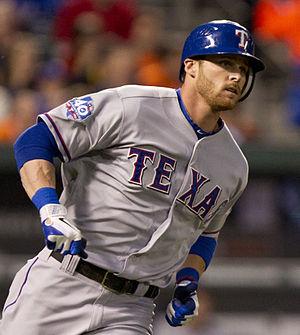
Craig Alan Gentry est un voltigeur des Orioles de Baltimore de la Ligue majeure de baseball.